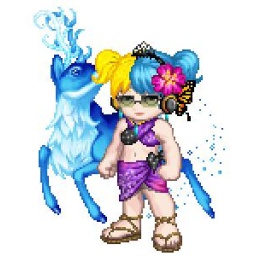
by day-hes a cross dressing smexy grl-by nite-a magical an wondrous creature of the nite.